Thomas Hay Sweet Escott

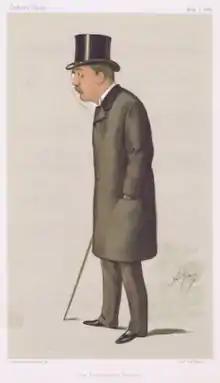
"The Fortnightly Review". Caricature of Thomas Hay Sweet Escott by Ape in "Vanity Fair" in 1885.

Thomas Hay Sweet Escott (26 April 1844, in Taunton – 13 June 1924, in Hove) was an English journalist and editor.